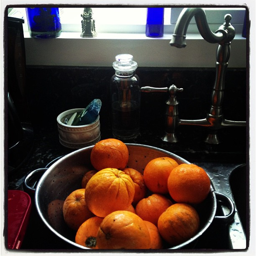
a bowl of oranges in a sink
A pan filled with oranges under a faucet.
A pot of many oranges in a sink.
Bowl of oranges sit in sink with water spicket overtop
a pan that has a bunch of oranges in it